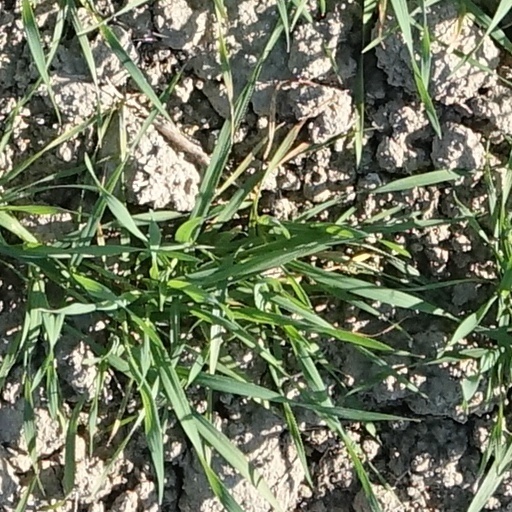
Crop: wheat